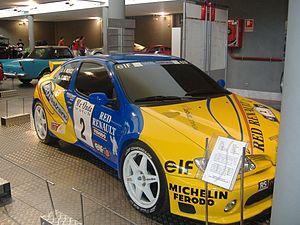
Luís Climent, né le 12 novembre 1966 à Requena, est un pilote de rallyes espagnol.